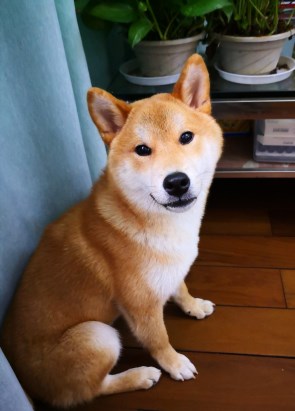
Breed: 1043-n000001-Shiba_Dog